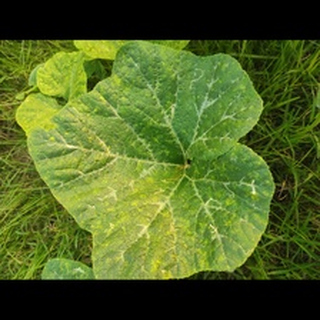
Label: pumpkin_bacterial_leaf_spot